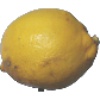
Label: lemon